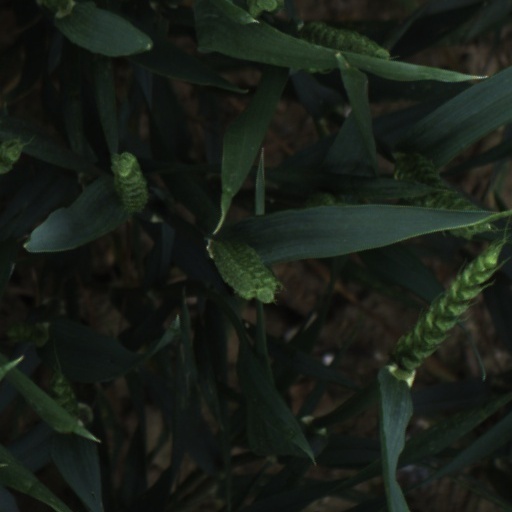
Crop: wheat